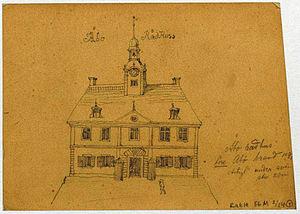
L'ancienne mairie de Turku est un bâtiment situé sur l'ancienne grande place du marché du quartier II de Turku en Finlande.
Cet article donne une liste non exhaustive de bâtiments historiques ayant servi de mairie ou d'hôtel de ville en Finlande: